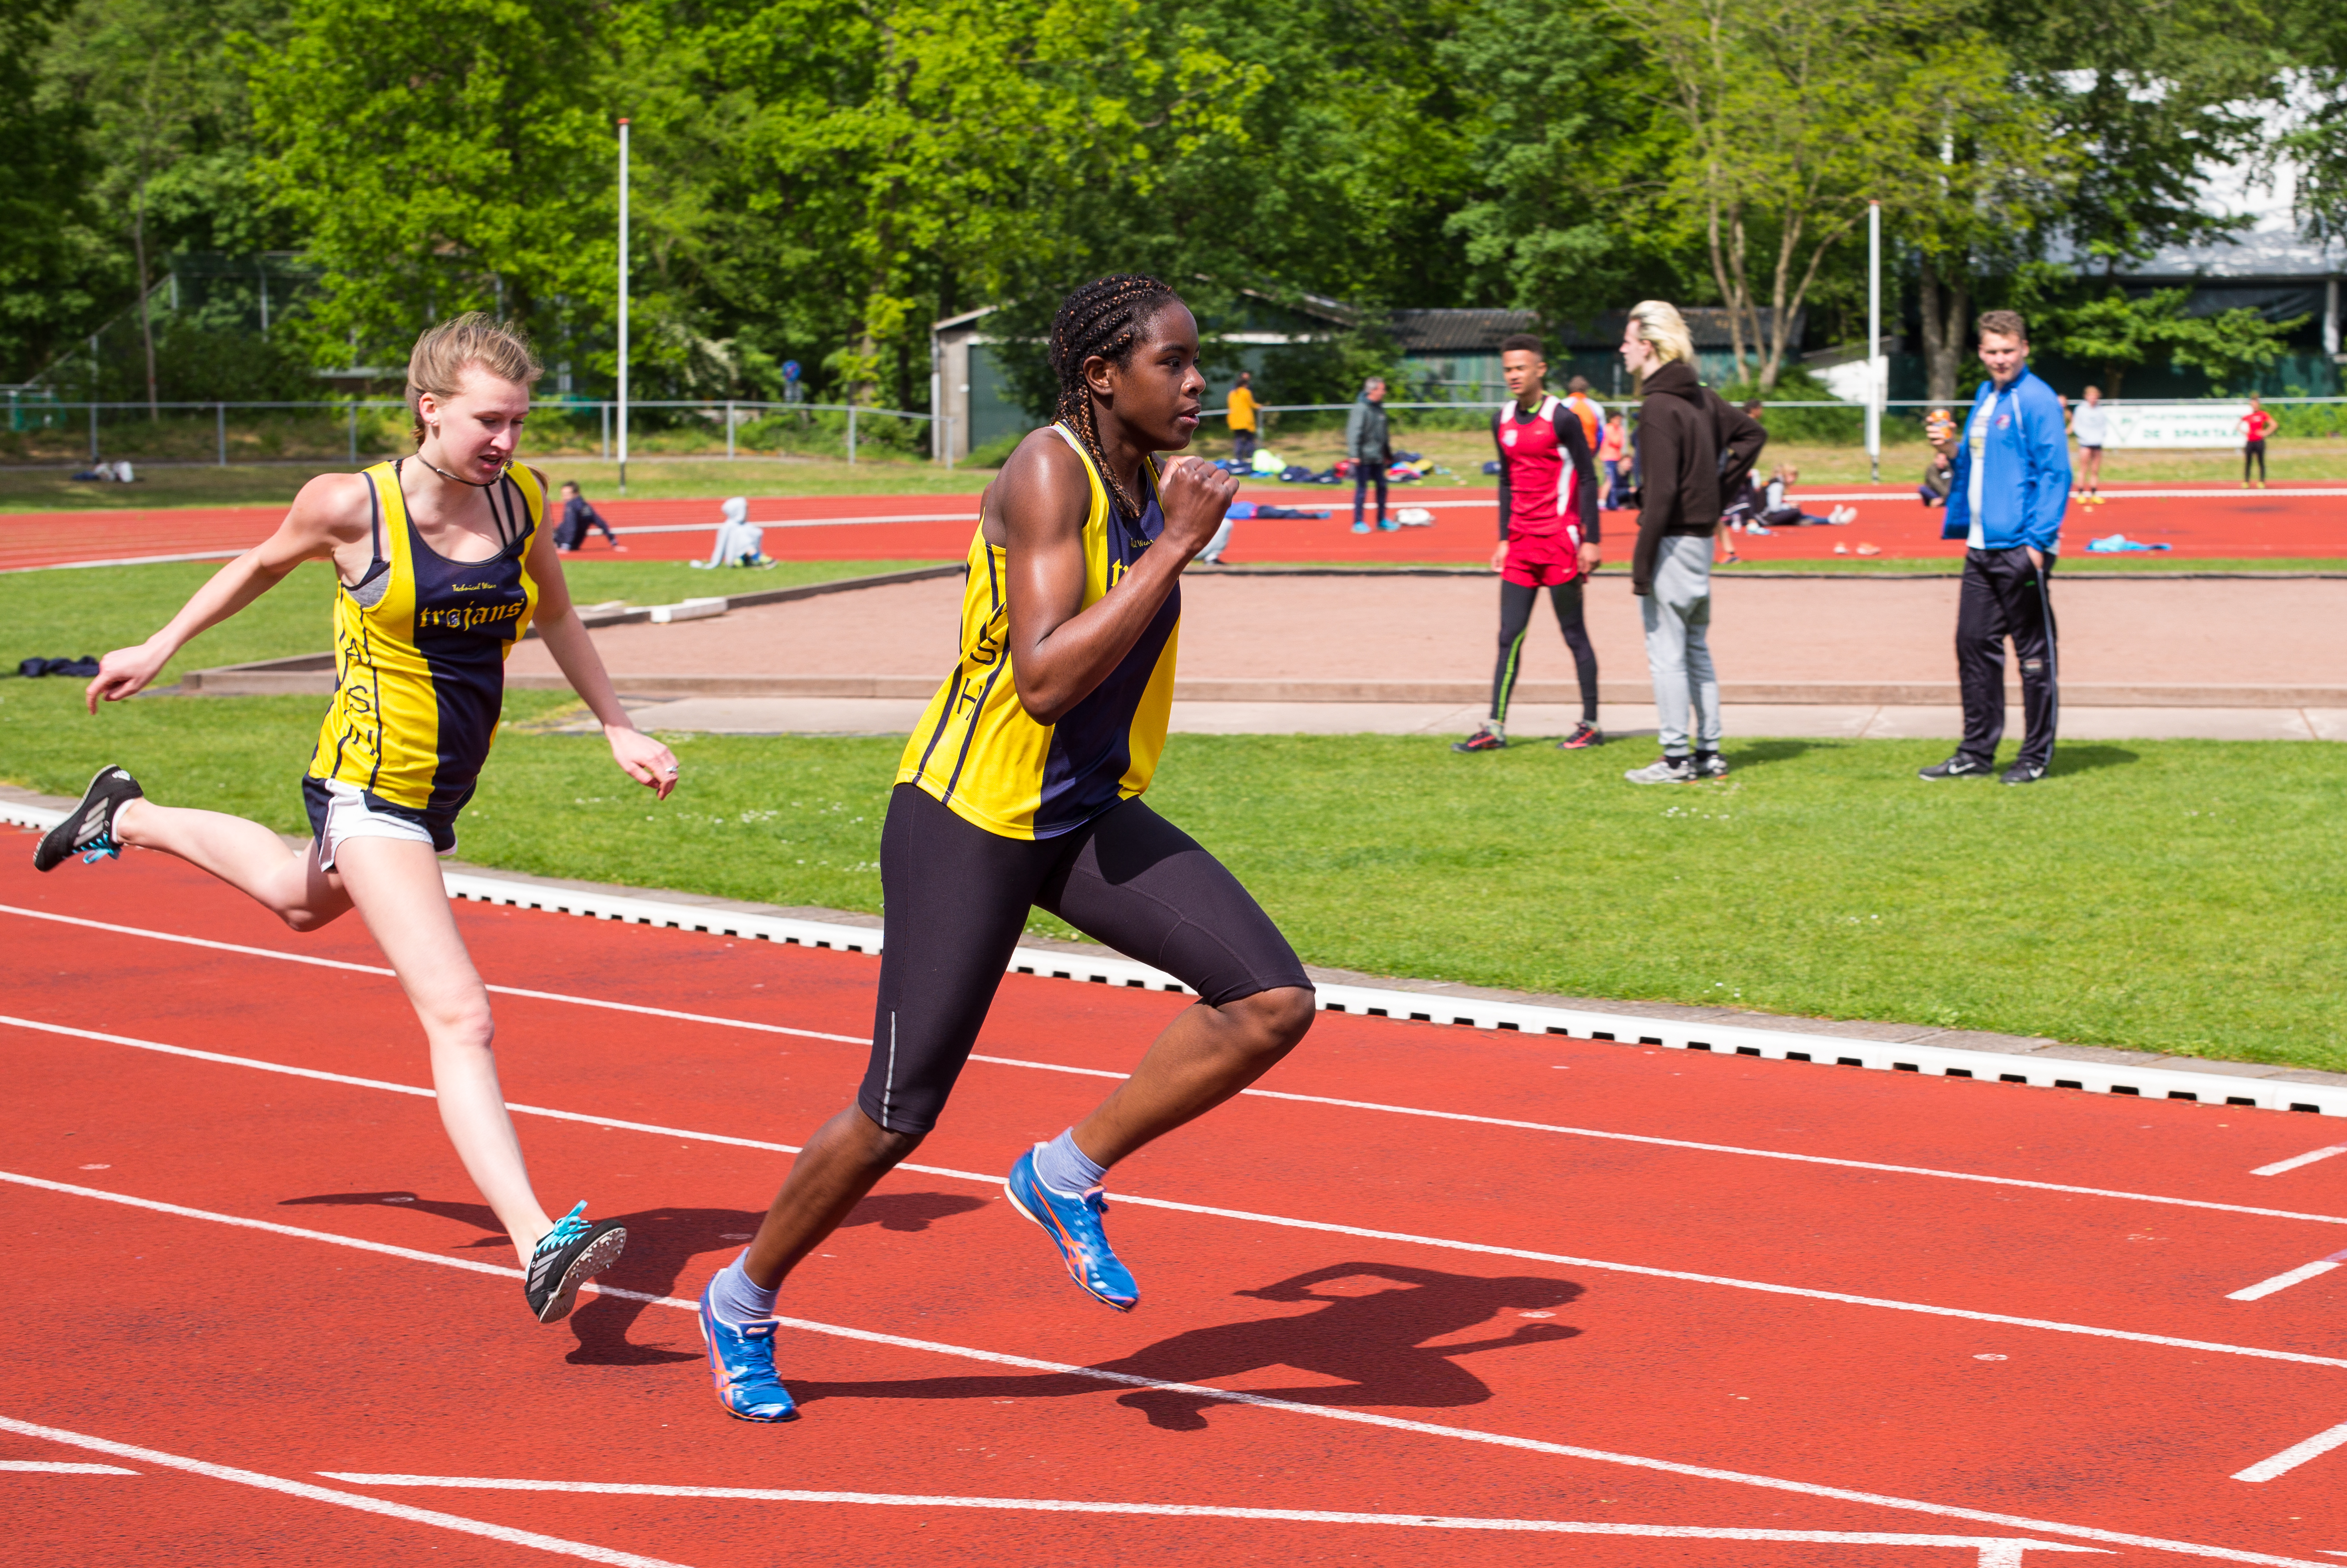
running, jumping, sports, championship, athletics, sprint, hurdle, hurdling, physical exercise, human action, track and field athletics, heptathlon, middle distance running, 800 metres, 110 metres hurdles, 4 100 metres relay, 100 metres hurdles, obstacle race